Lost in La Mancha

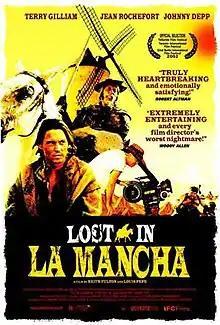
Theatrical release poster

Lost in La Mancha is a 2002 documentary film about Terry Gilliam's first attempt to make "The Man Who Killed Don Quixote", a film adaptation of the 1605/1615 novel "Don Quixote" by Miguel de Cervantes. The documentary was shot in 2000 during pre-production and filming and it was intended as a "making-of" documentary for the film. However, Gilliam's failure to complete his film resulted in the documentary filmmakers retitling their work as "Lost in la Mancha" and releasing it independently.